Girvan and Portpatrick Junction Railway

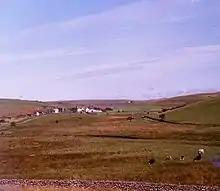
Glenwhilly station in August 1980

The line remains open throughout, as part of the Glasgow South Western Line between Glasgow and Stranraer, although all the intermediate stations apart from Barrhill were closed in 1965. Regular freight services to and from the depot at Stranraer Town operated over the line until the early 1990s, but these ceased following the withdrawal of the Railfreight Distribution wagon load service by British Rail in 1993. The passenger service was irregular (with large gaps between trains) up until 2015 as it operated mainly in conjunction with the Belfast ferry sailings and is constrained to some degree by the single track nature of the line (there are only three passing loops on the line south of Girvan, at Barrhill, Glenwhilly and Dunragit).